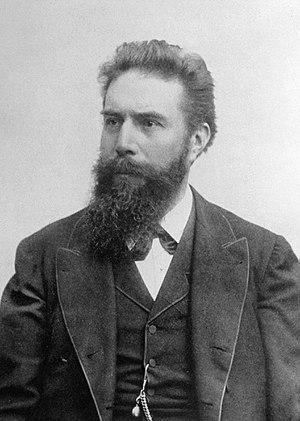
L’histoire de la médecine dentaire est une partie de l'histoire de la médecine, et l'étude des développements historiques de la médecine dentaire, y compris des biographies des personnes qui ont influencé la médecine dentaire de leur temps. Cette histoire s'étend très loin dans le passé. Ainsi, au Danemark, la preuve de l'ouverture d'une molaire remonte au néolithique. Le traitement conservatoire des dents chez les anciens paysans du Pakistan a pu être prouvé dans l'intervalle de 7 000 à 5 500 ans av. J.C, et ce avec l'intention de « réparer » les dents, et éventuellement même de combler les cavités. Depuis les Sumériens, on a cru jusqu'aux temps modernes qu'un ver dans la dent était responsable de la carie. Les premiers travaux sur la technique dentaire ont été faits au milieu du Iᵉʳ millénaire av. J.-C. par les Étrusques et les Phéniciens. L'influence des savants romains et grecs a été déterminante au Moyen Âge tant dans le monde chrétien que dans le monde arabe.